Cavalier King Charles Spaniel

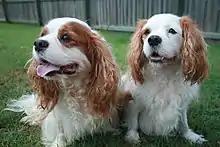
The breed is well known for its loving temperament.

They have an instinct to chase most things that move including vehicles on busy streets, and so most Cavaliers will never become "street-wise". As they tend to regard all strangers as friends, members of the breed will usually not make good guard dogs. Spaniels have a strong hunting instinct and may endanger birds and small animals. However, owners have reported that through training their Cavaliers live happily with a variety of small animals including hamsters and gerbils.